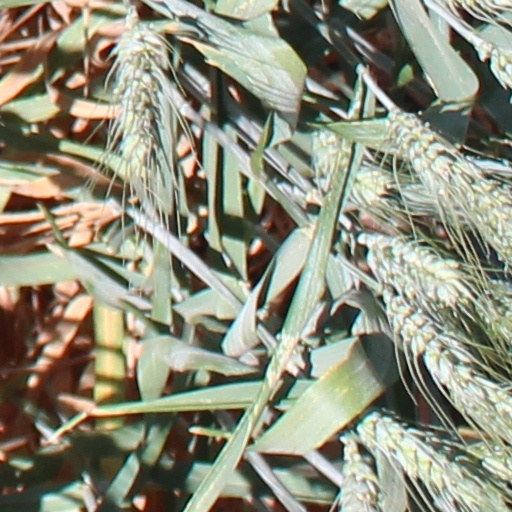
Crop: wheat